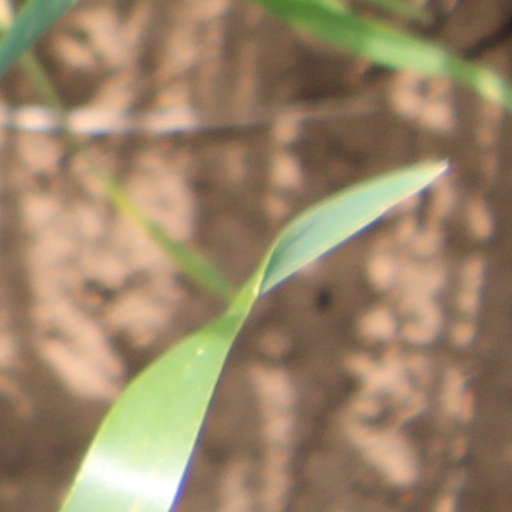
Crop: wheat